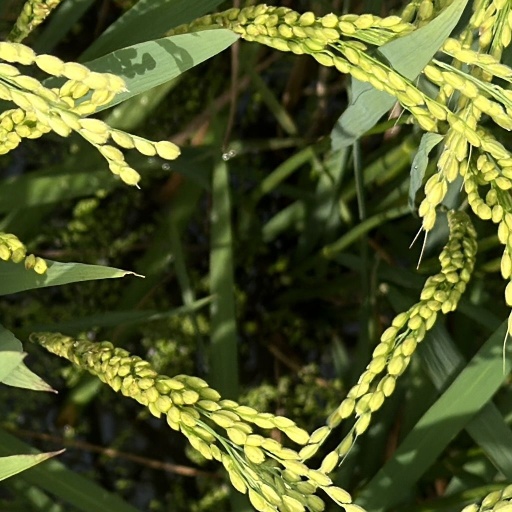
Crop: rice